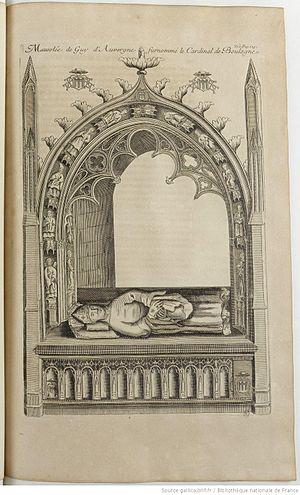
Tombeau de Guy de Boulogne, cardinal français, archevêque de Lyon et ambassadeur du pape. Étant de la famille d'Auvergne, il est enterré dans la nécropole de l'abbaye du Bouschet.
Gui de Boulogne ou Guy de Montfort, archevêque de Lyon, cardinal au titre de Sainte-Cécile, puis cardinal-évêque de Porto et Sainte-Ruffine, dit le cardinal de Boulogne.